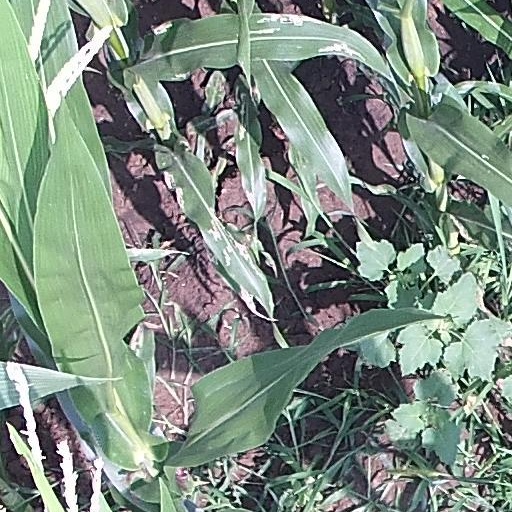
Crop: maize; corn